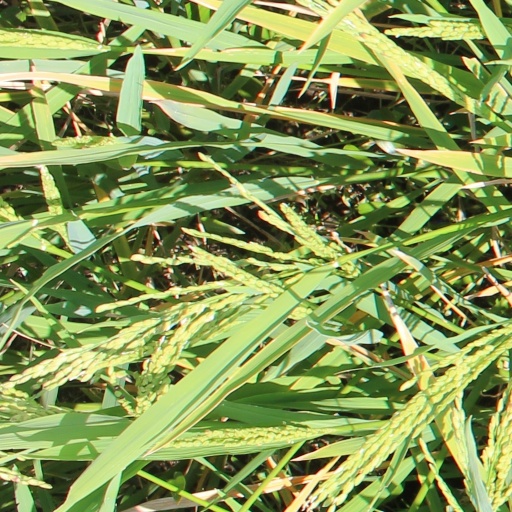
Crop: rice